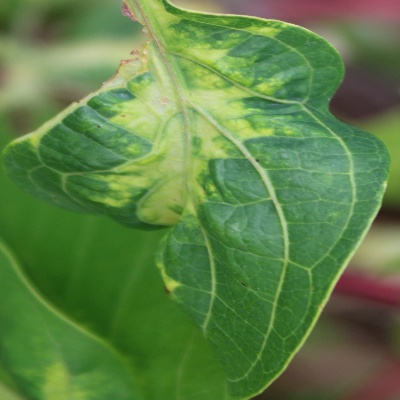
Crop: Cassava
Condition: mosaic